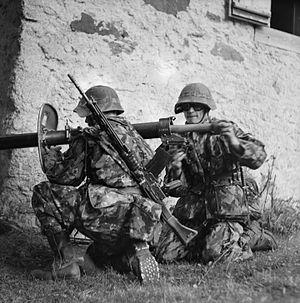
Les équipements de l'Armée suisse, rassemblent différentes sortes de véhicules, des chars de combat, des véhicules de transport de troupe ainsi que des hélicoptères de transport et des avions de combat en service dans les Forces terrestres ou les Forces aériennes.